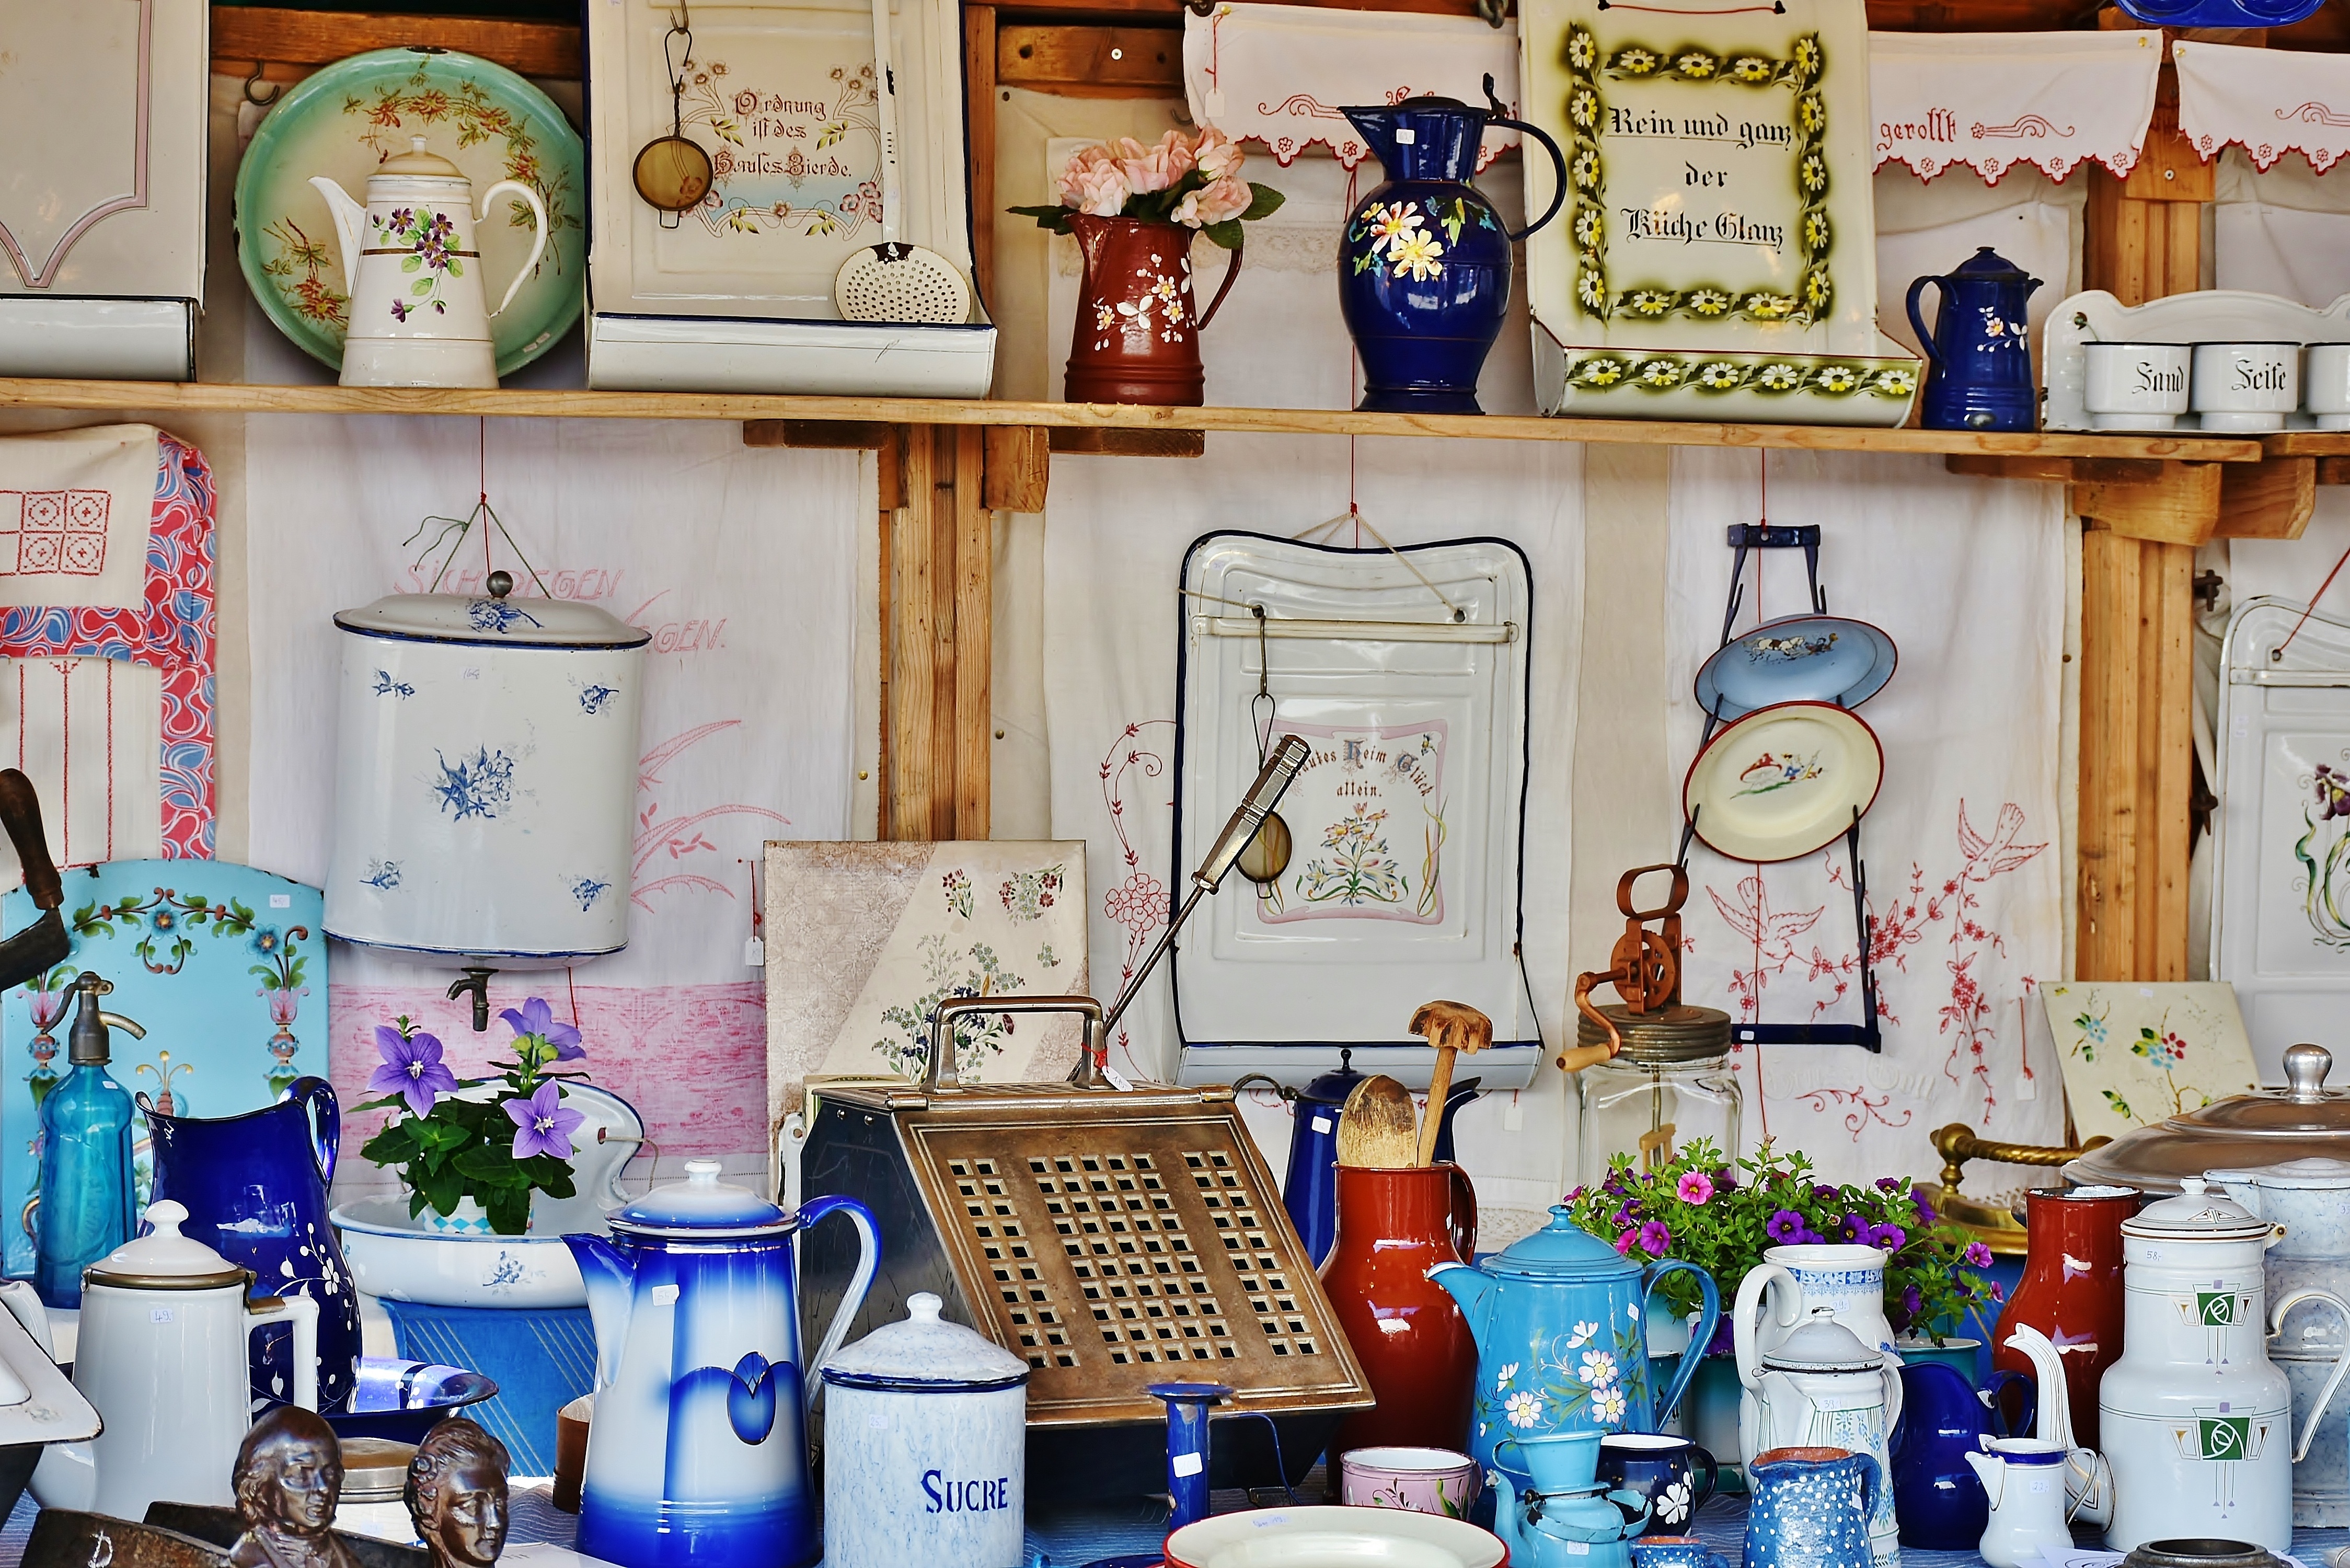
table, antique, building, old, home, ceramic, facade, business, junk, furniture, interior design, product, art, sale, sell, flea market, antiques, used, act, used commercially, drinkware